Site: brandenburg
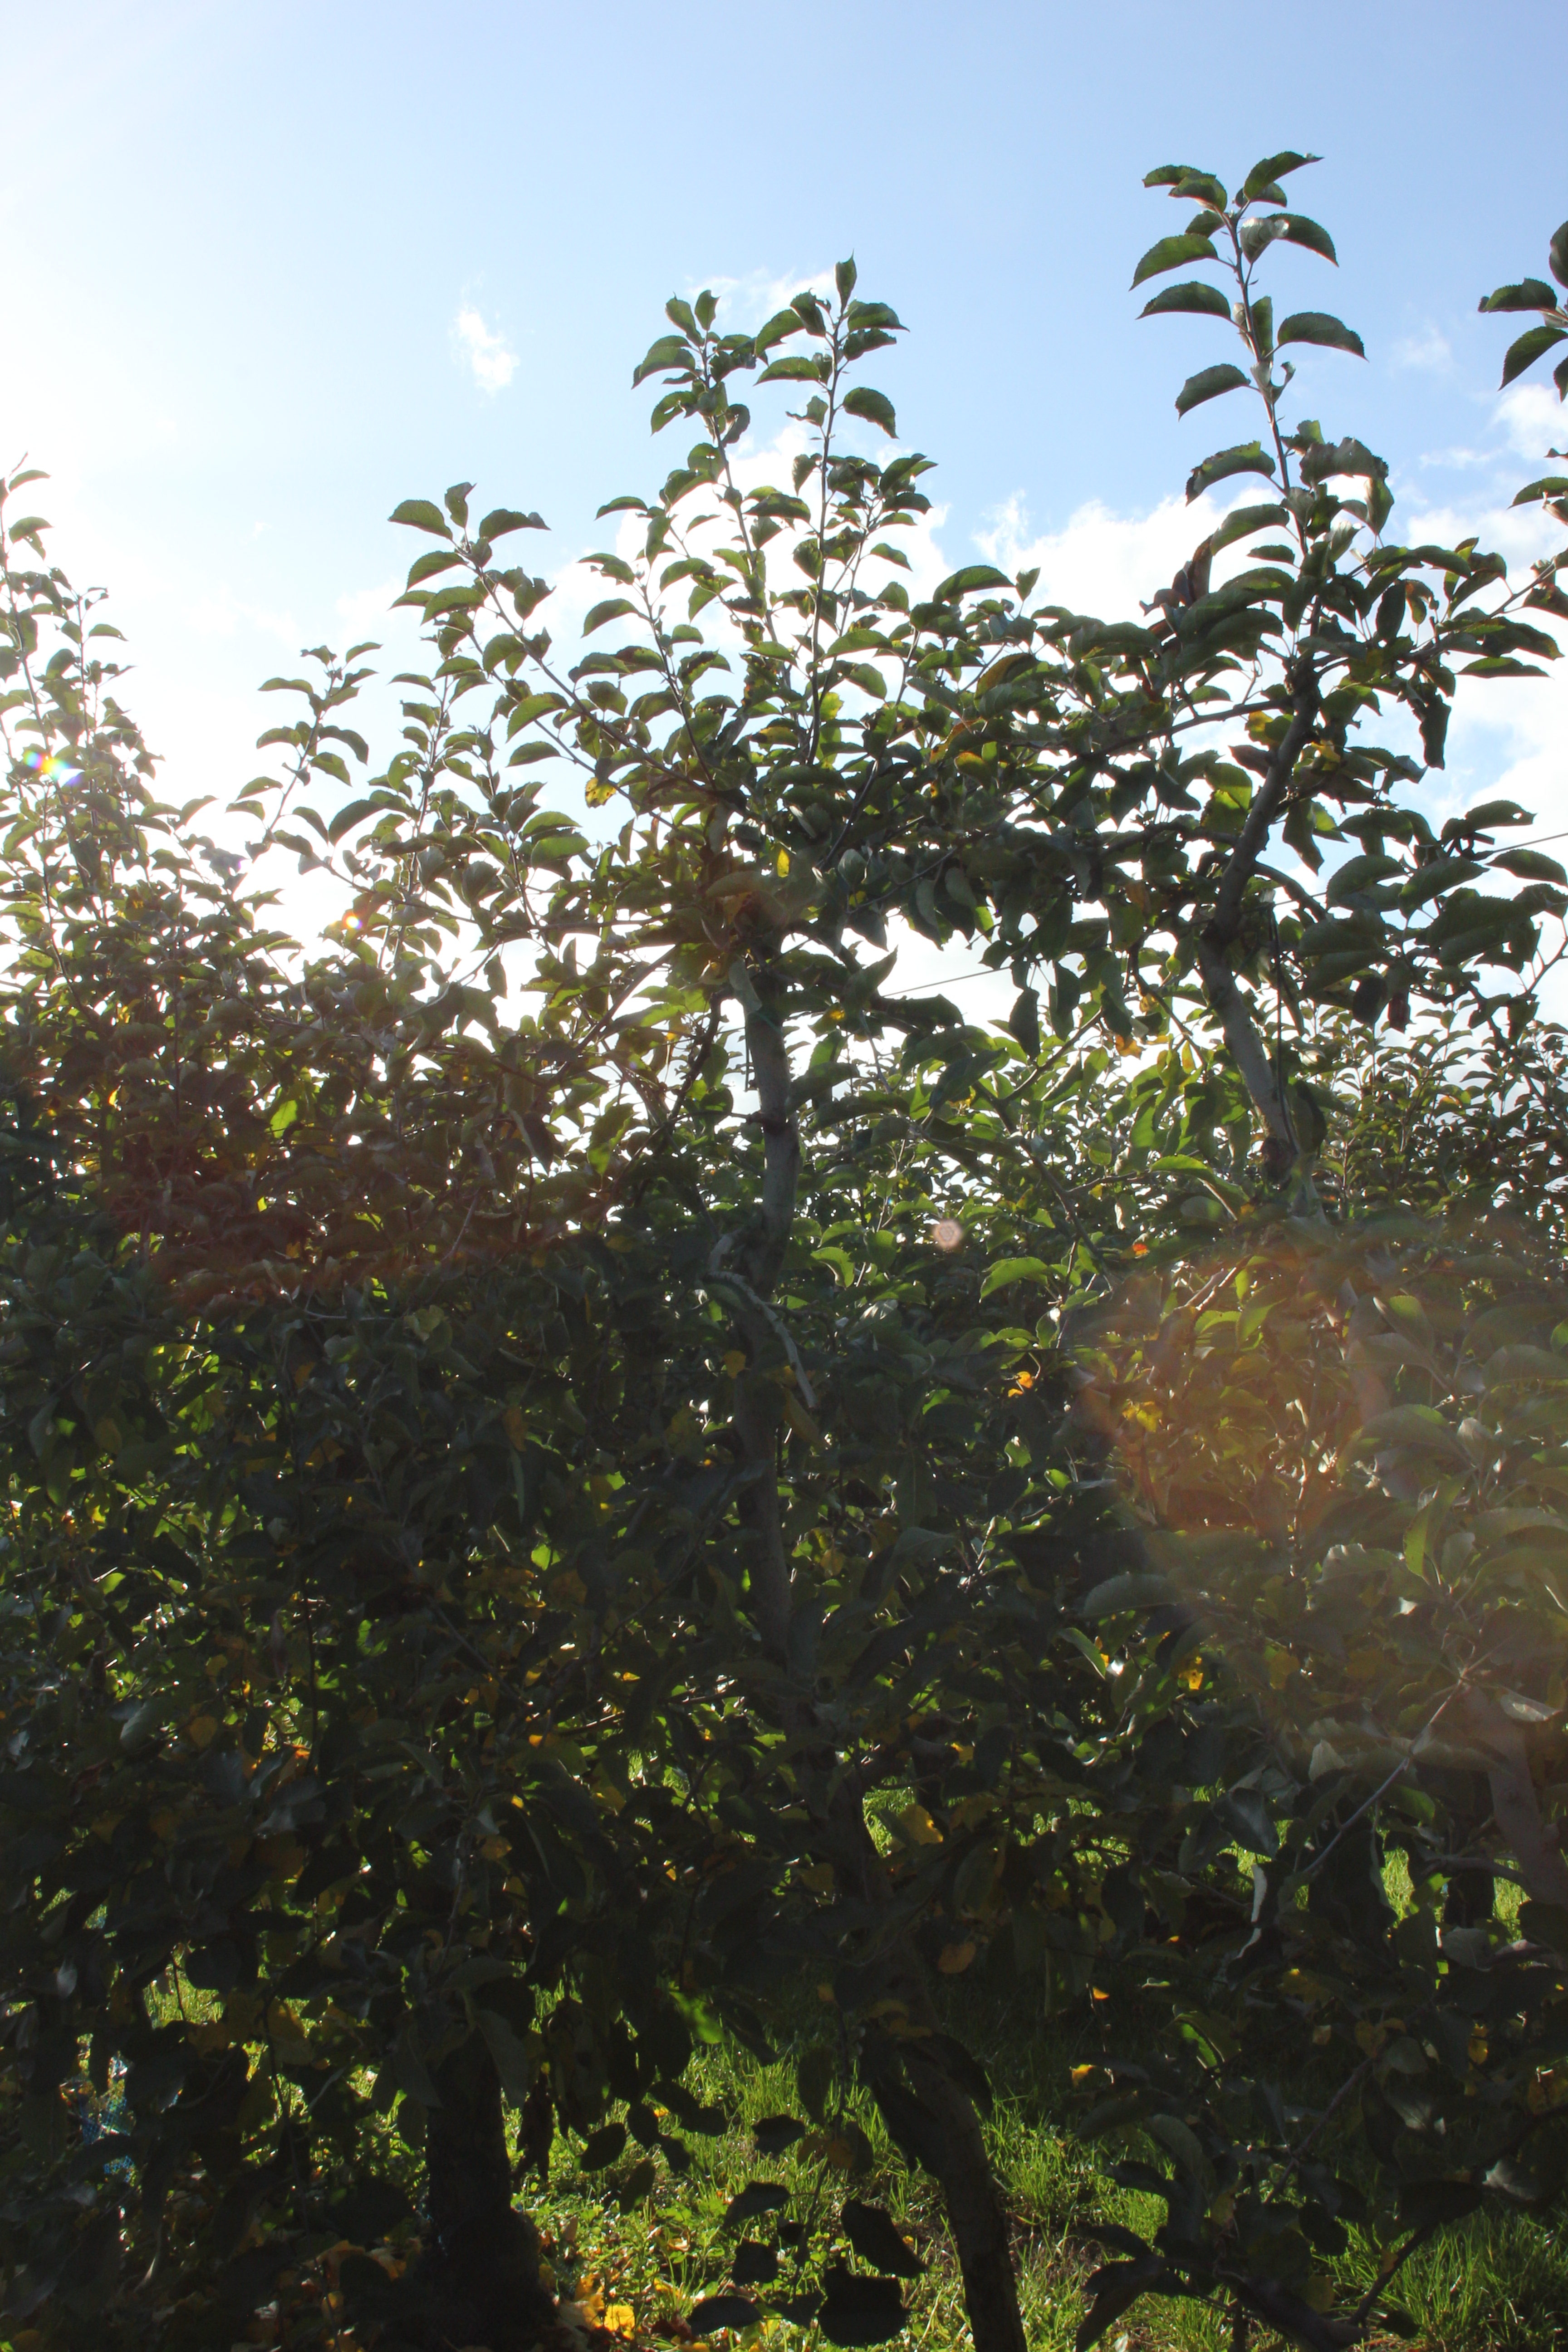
Growth stage (BBCH 91): Senescence, beginning of dormancy